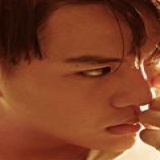
diễn viên Duy Khánh Zhou Zhou